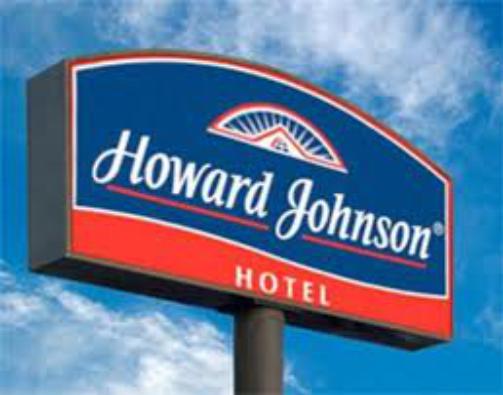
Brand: Howard Johnson's
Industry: Others